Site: brandenburg
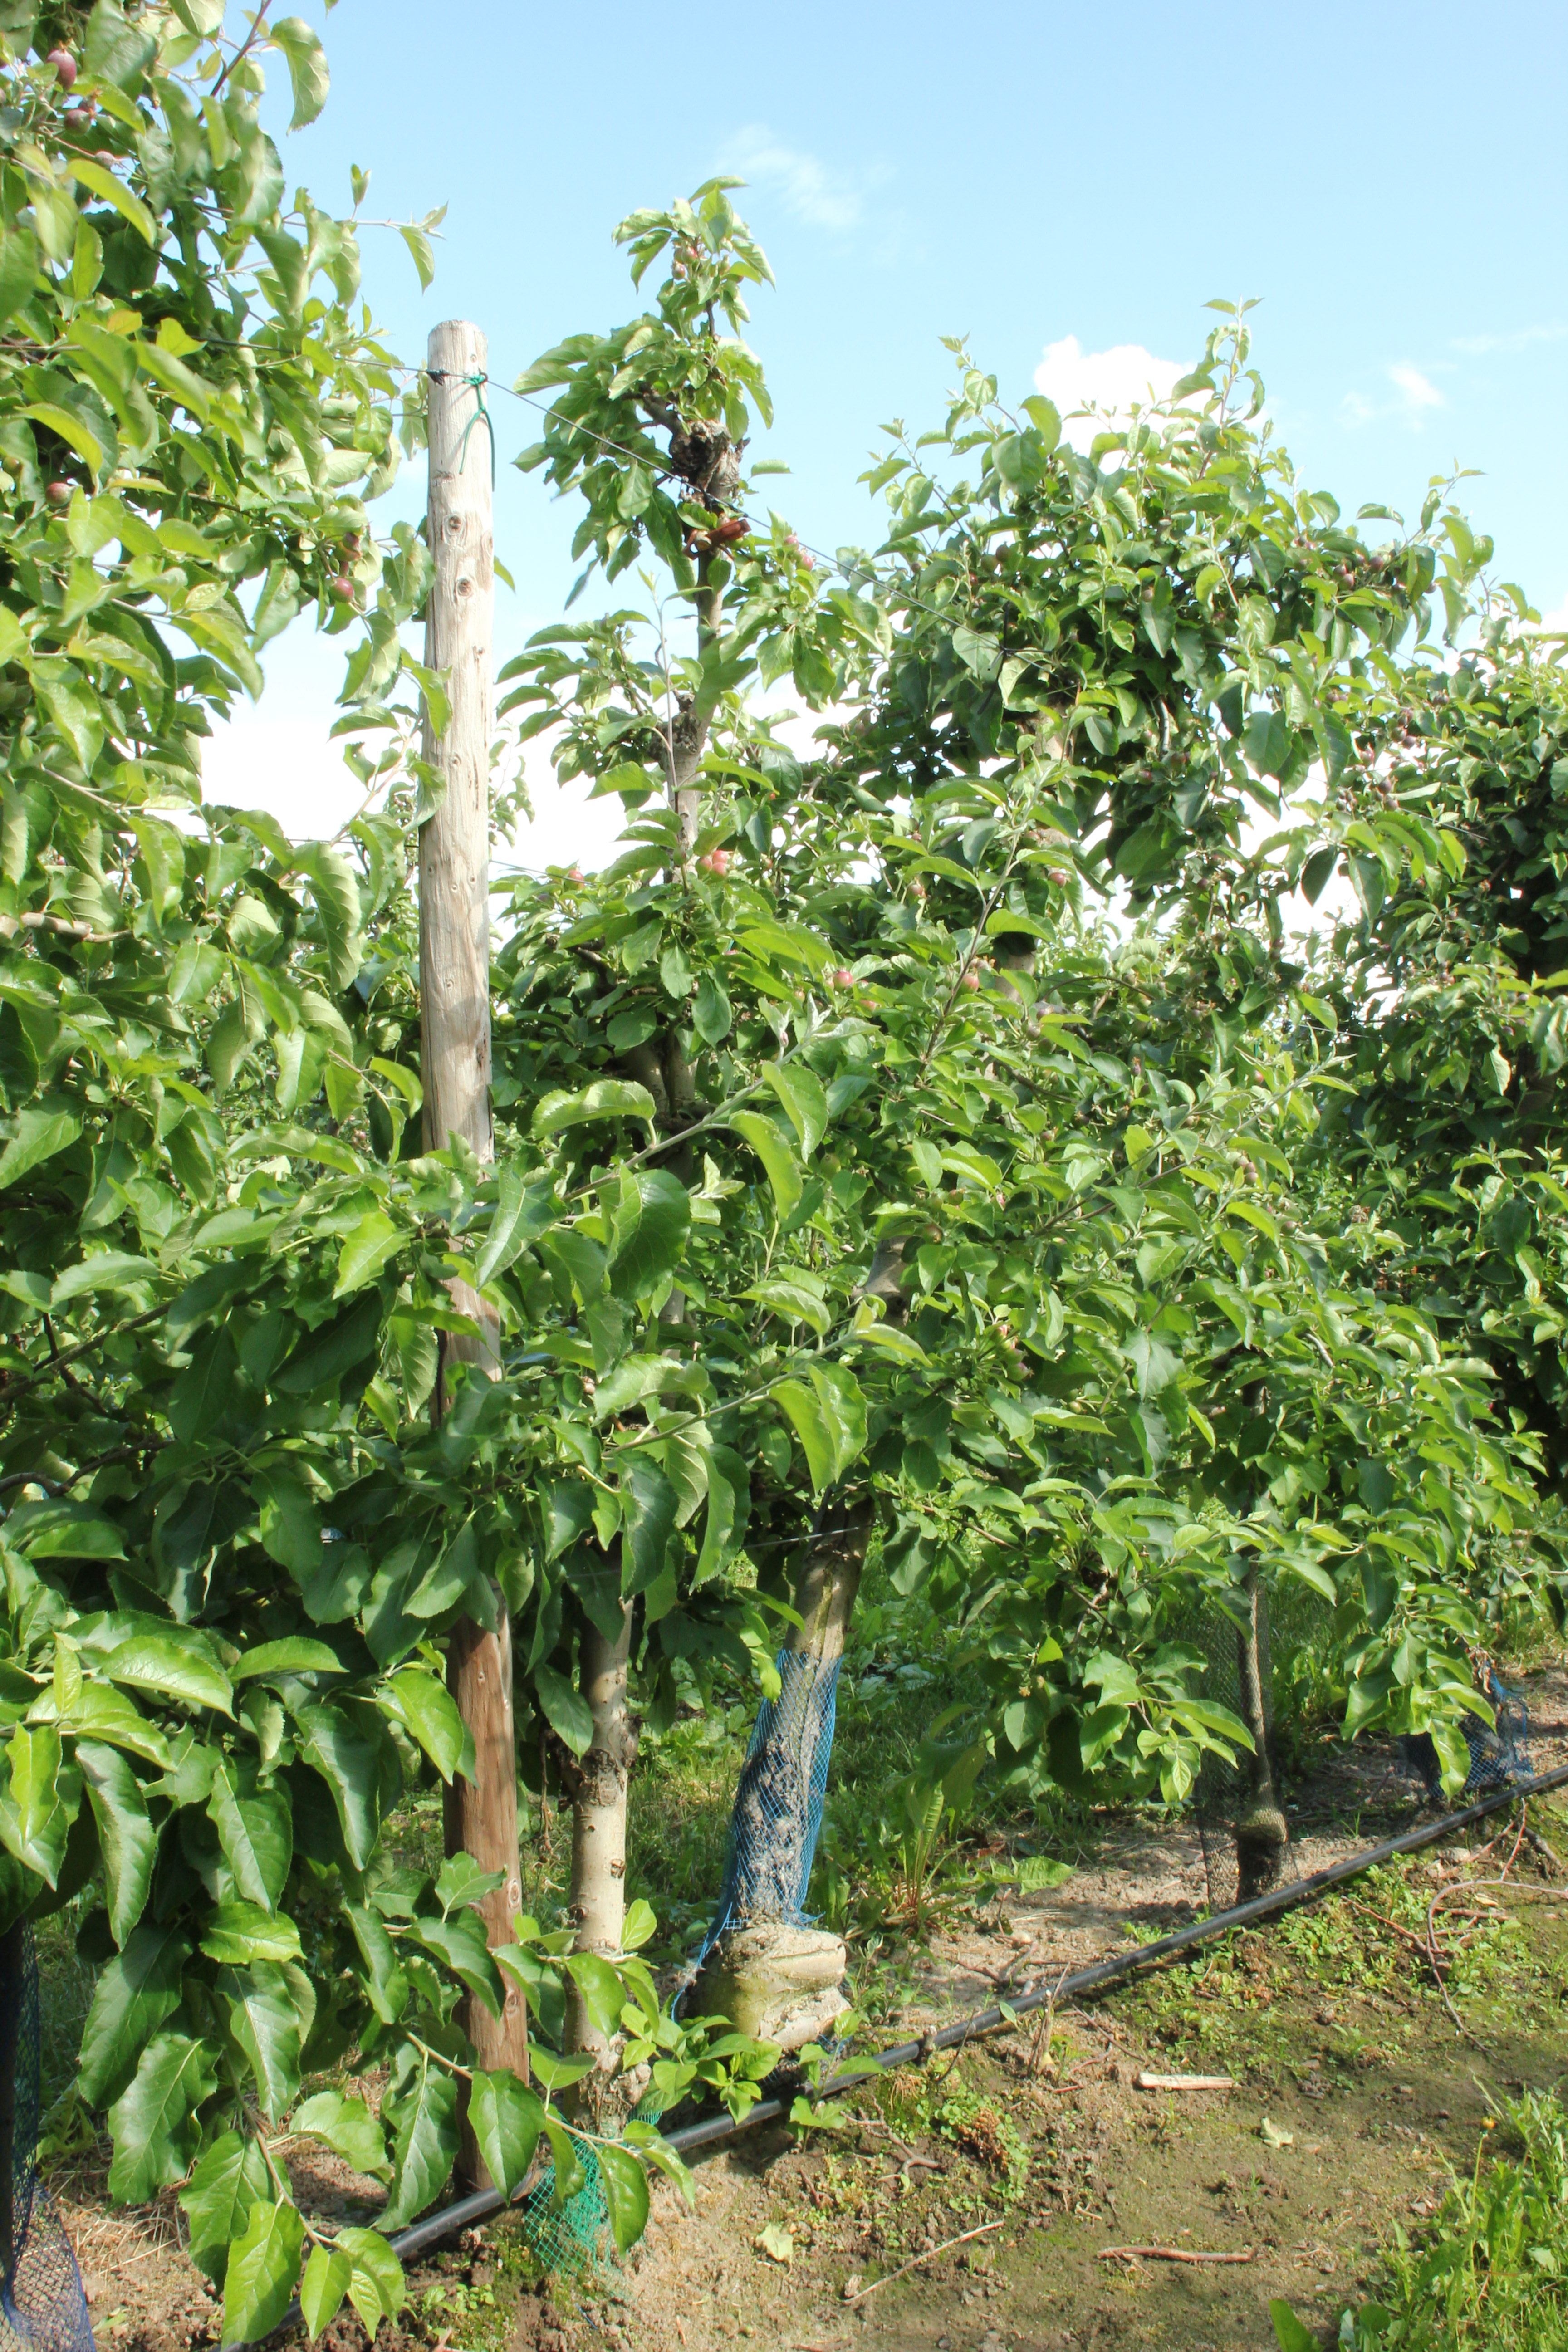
Growth stage (BBCH 72): Development of fruit